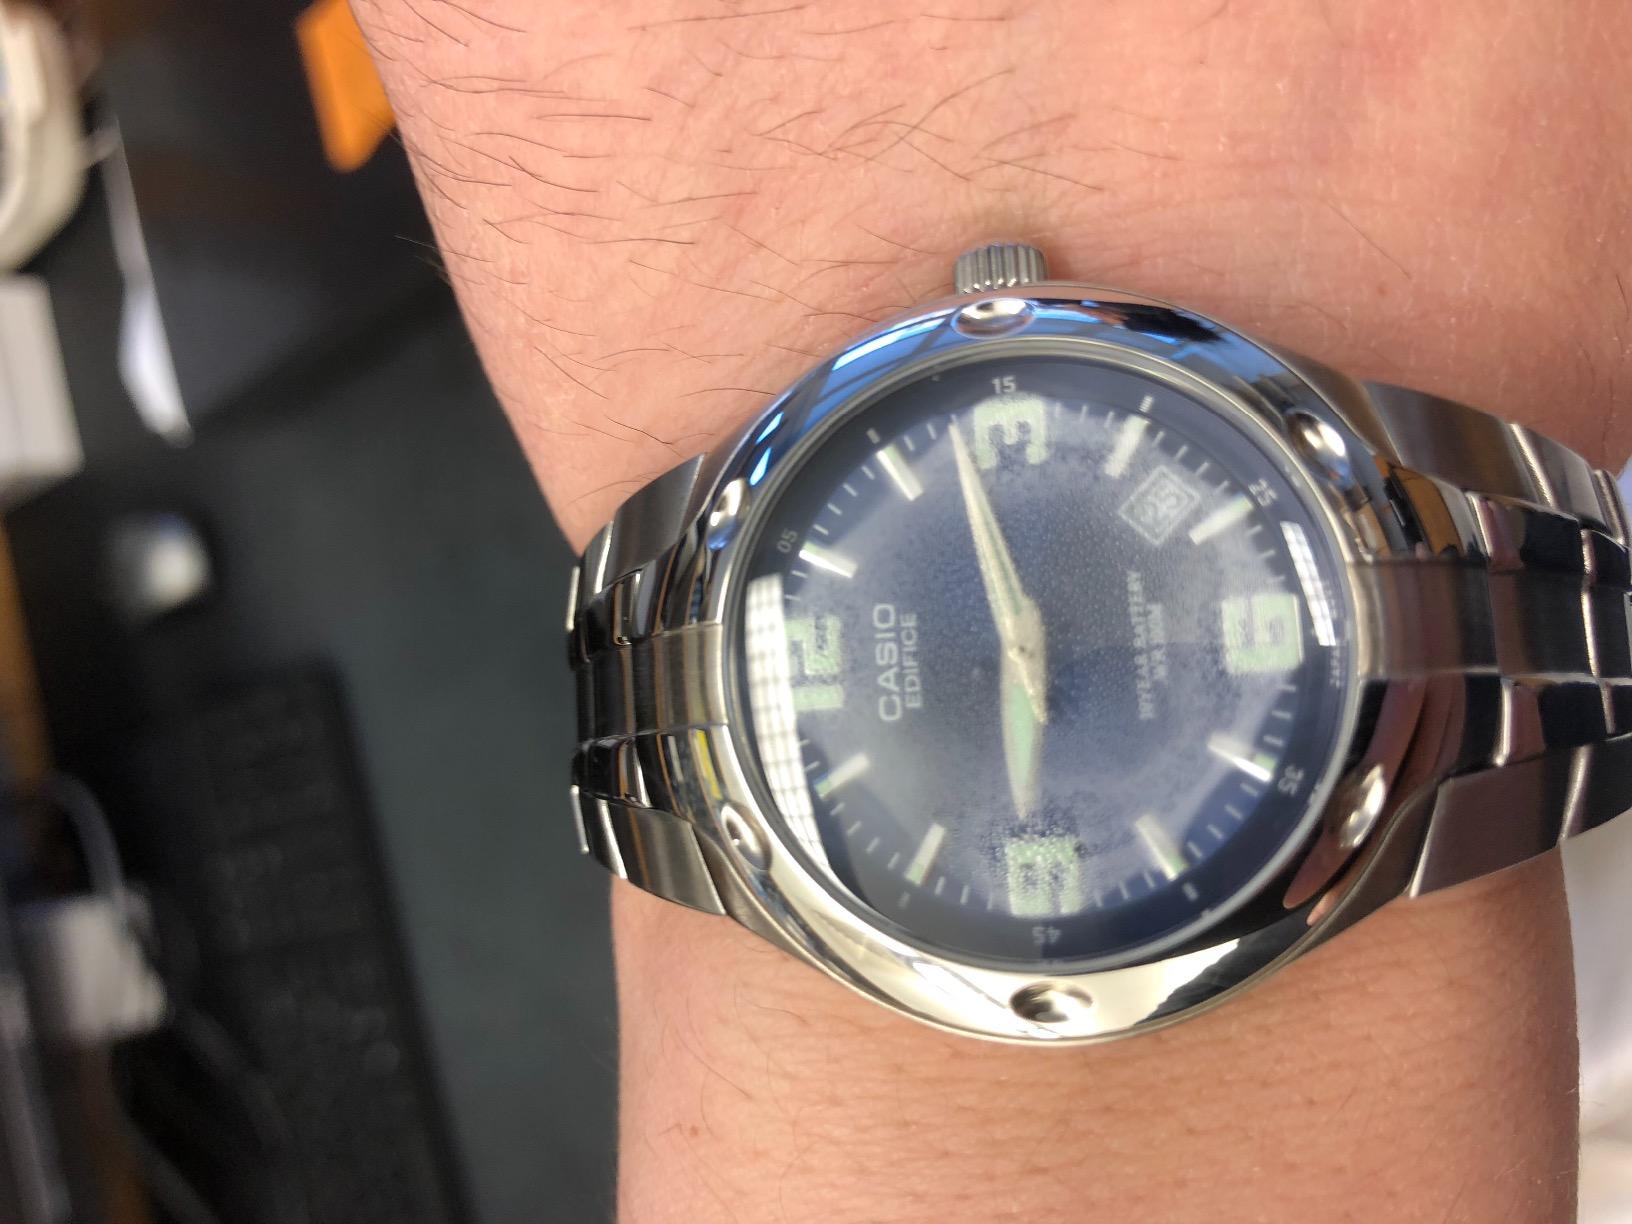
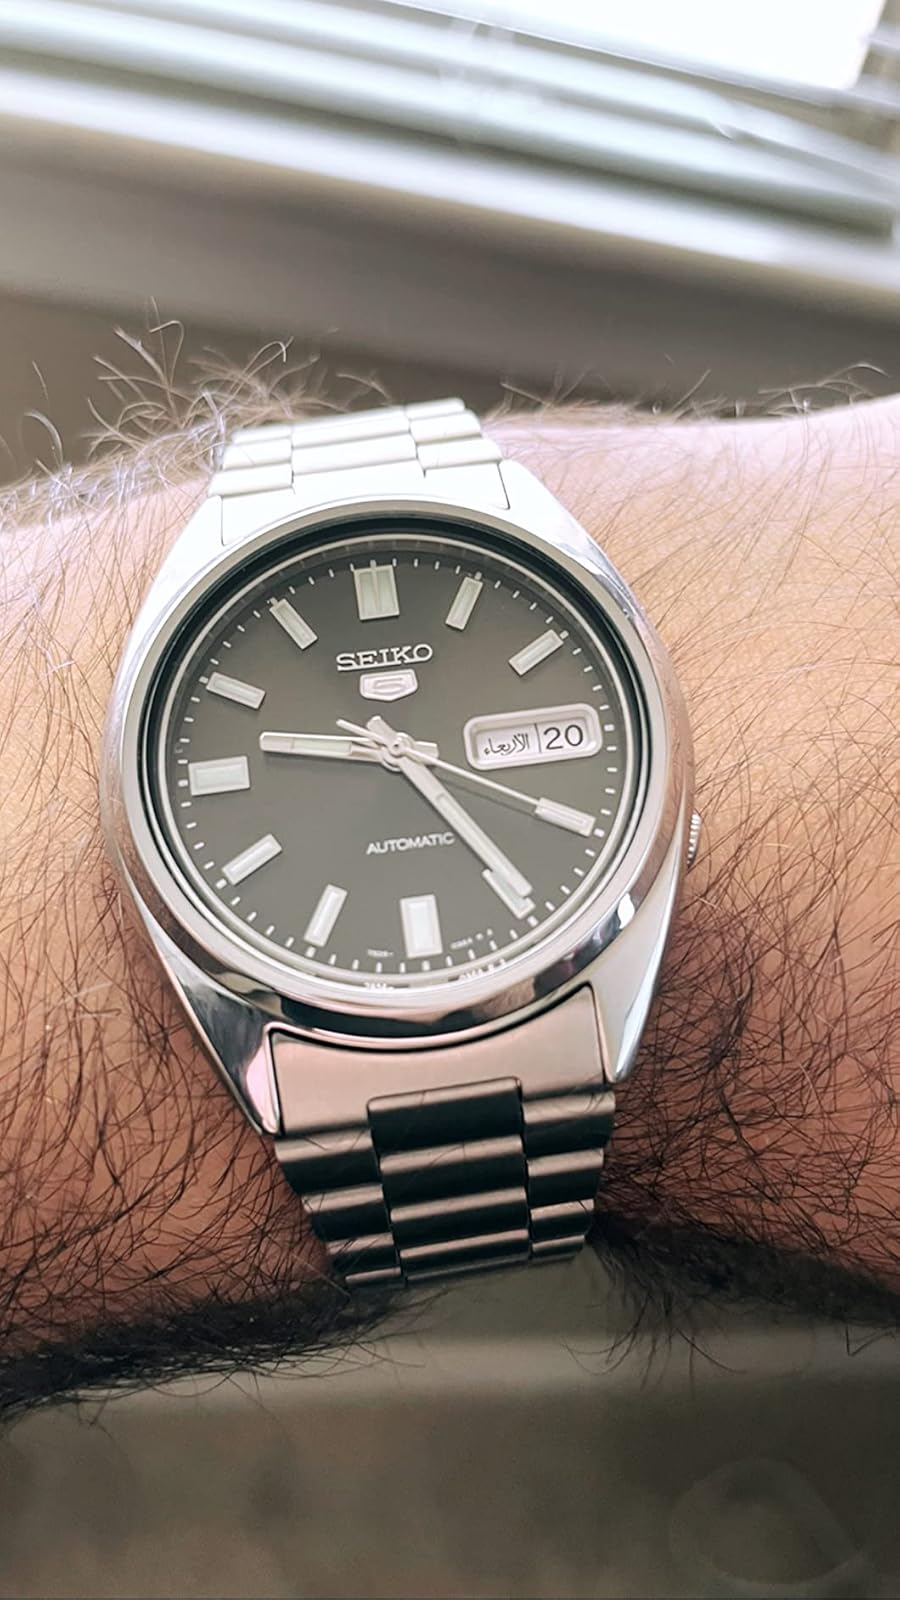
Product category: accessories_watch
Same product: no